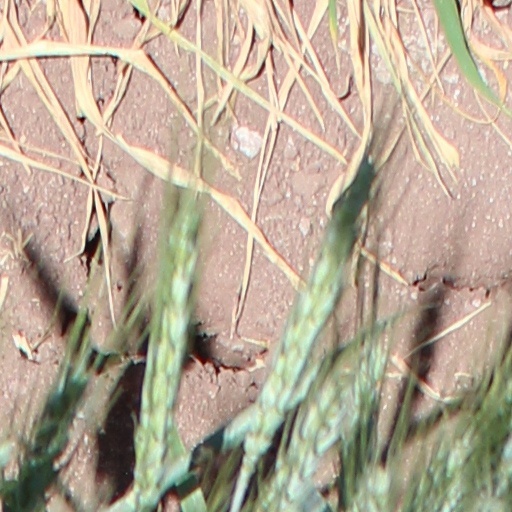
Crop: wheat